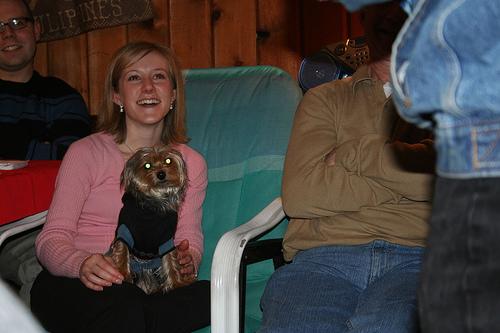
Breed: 340-n000120-Yorkshire_terrier